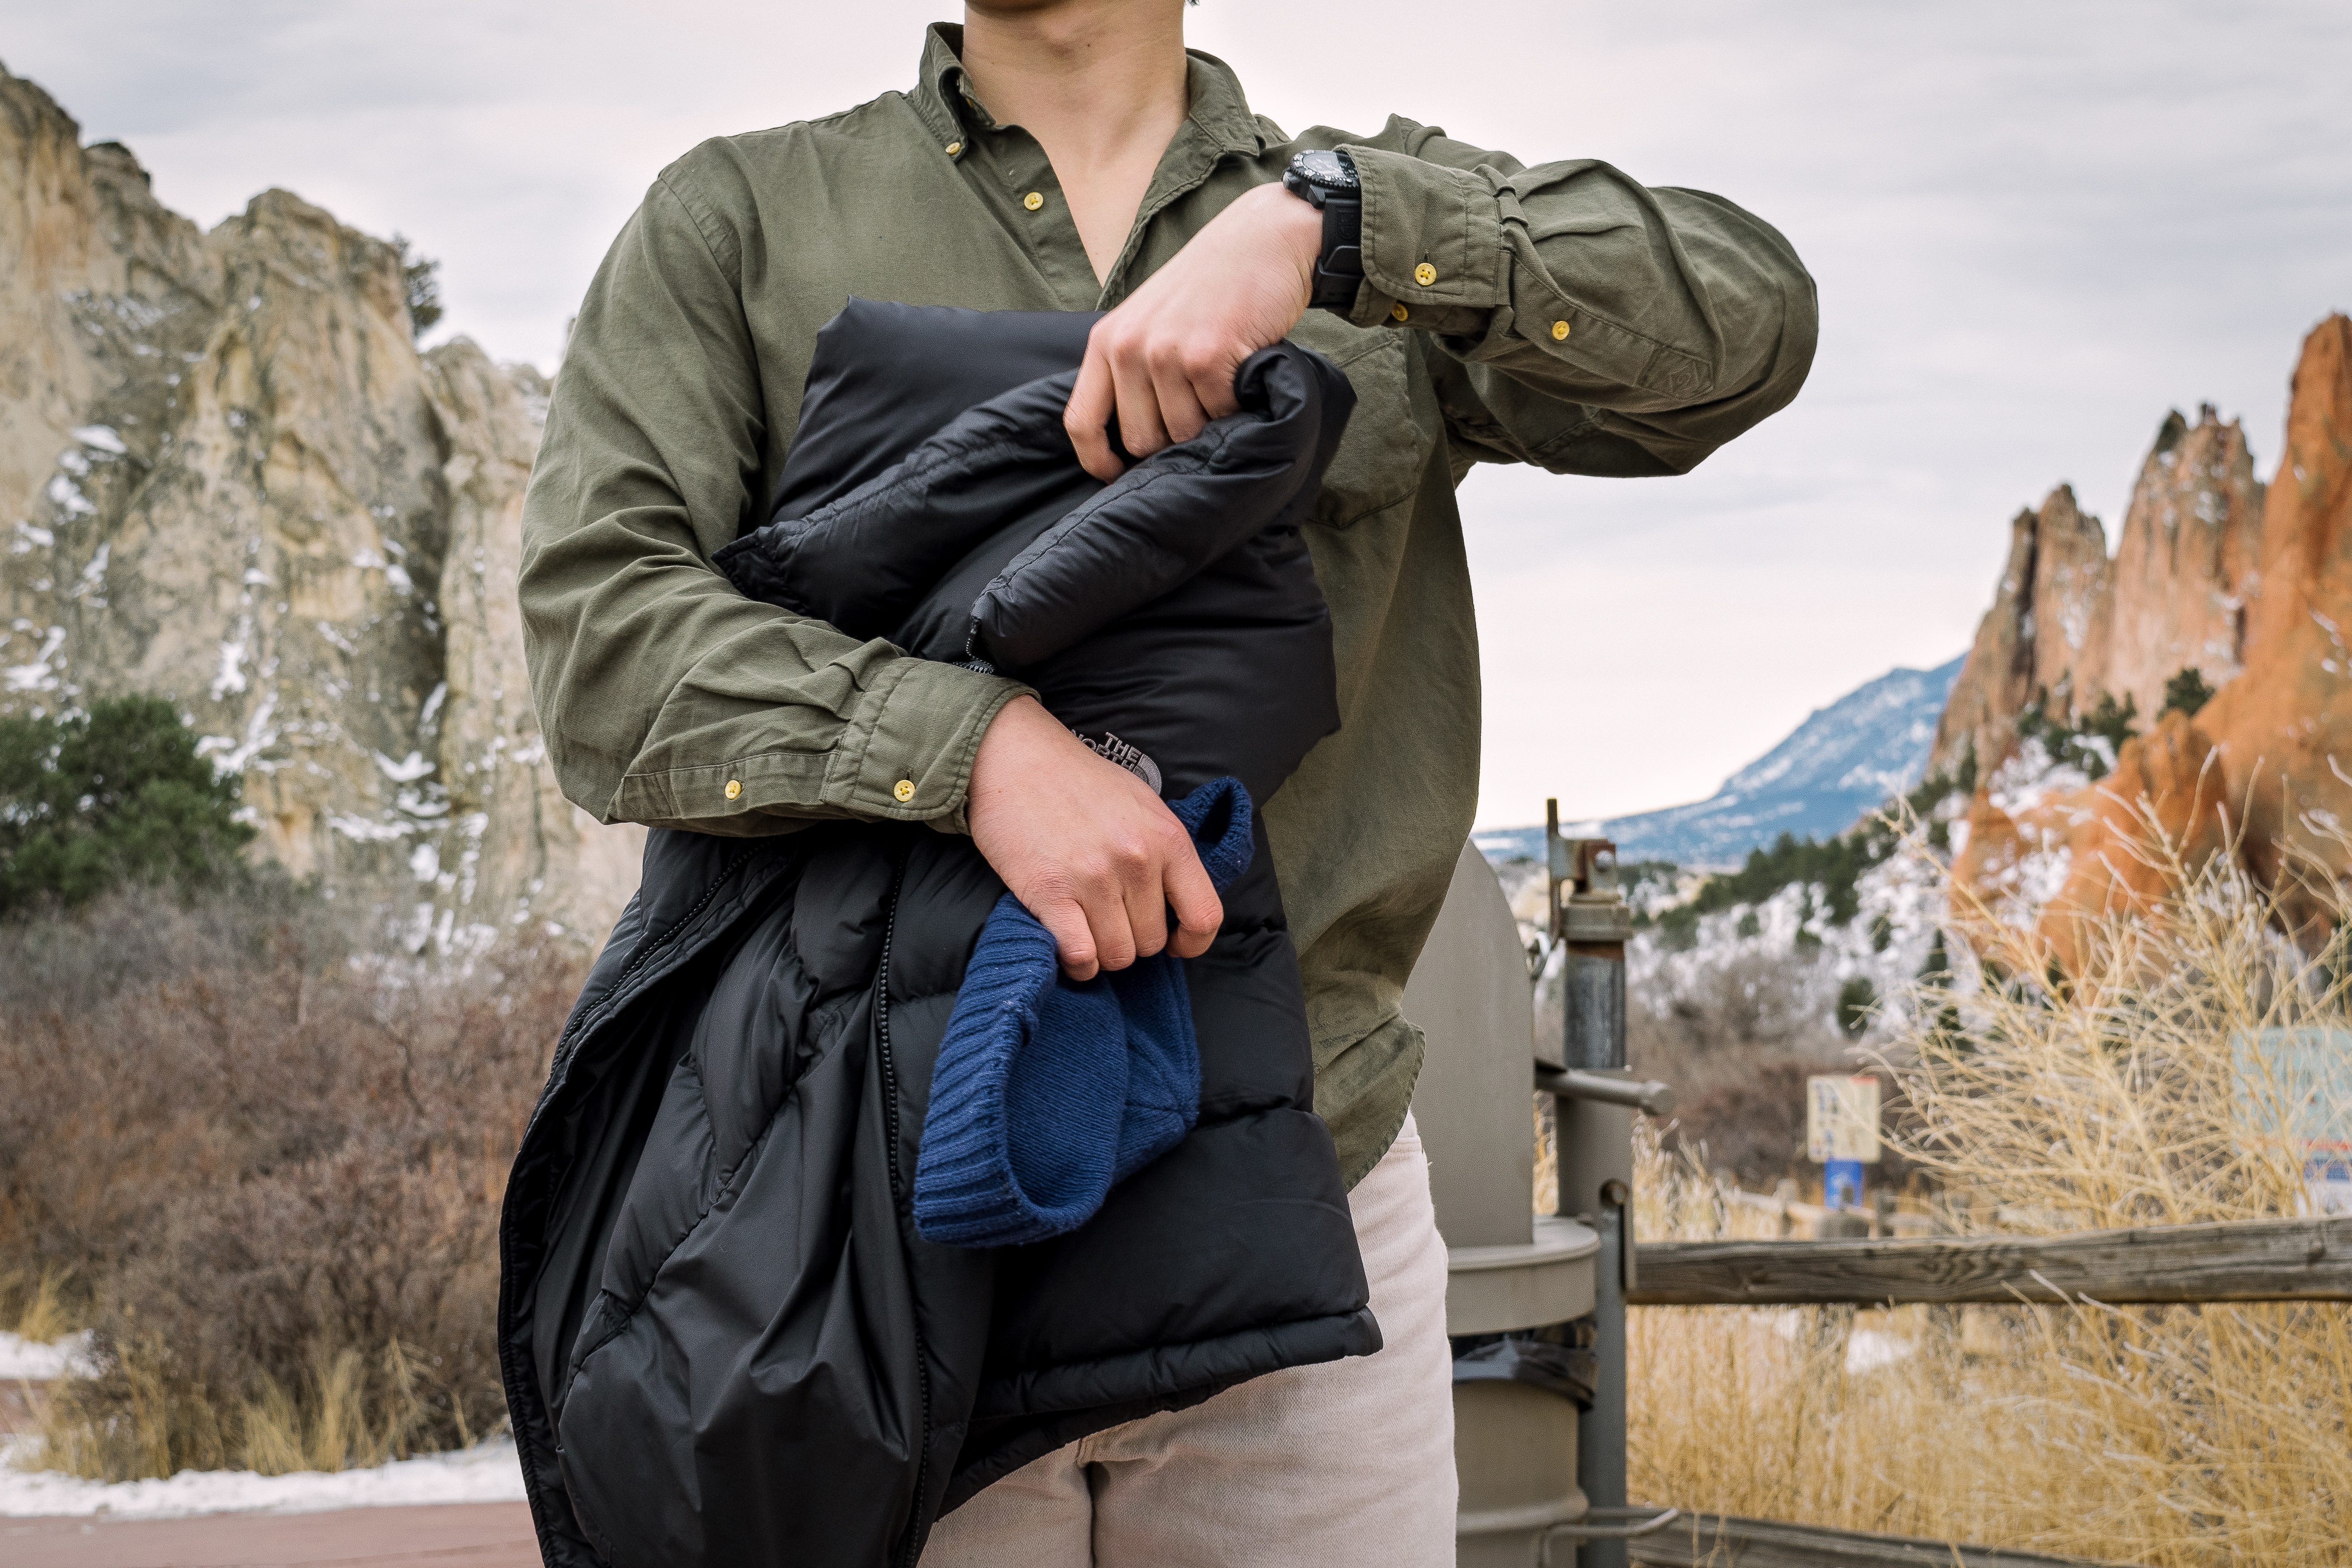
interaction